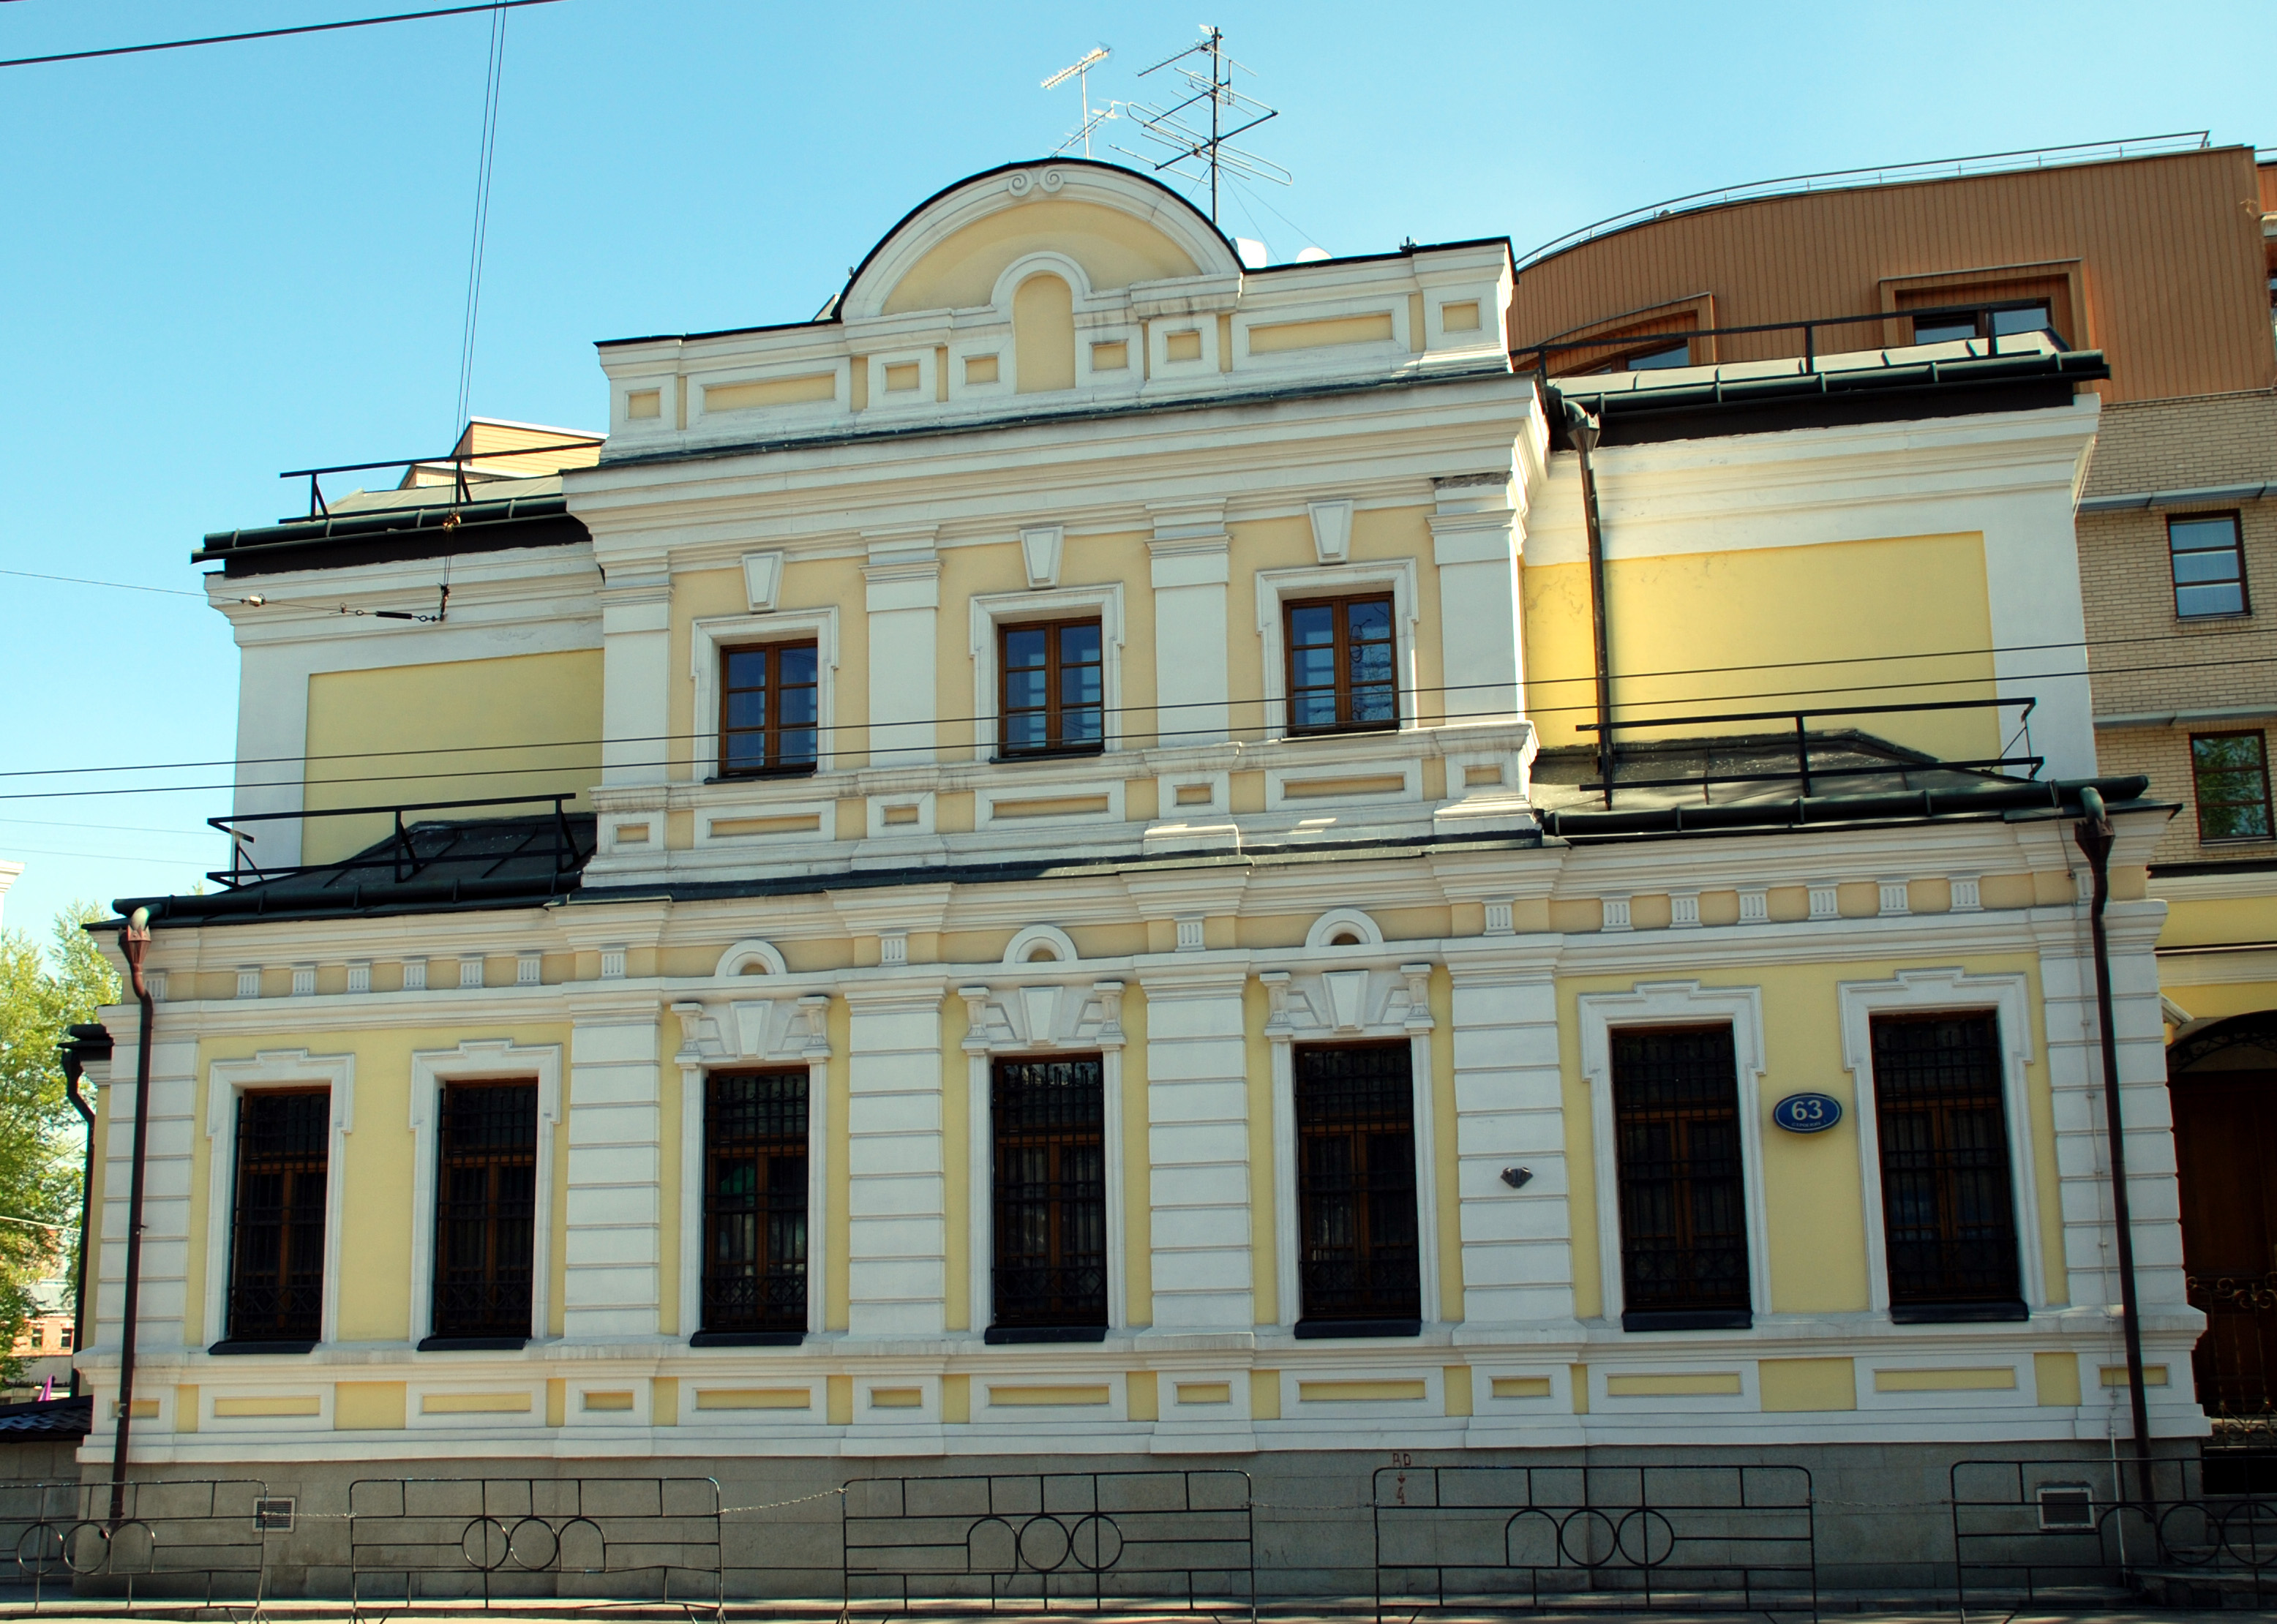
architecture, street, building, palace, city, cityscape, downtown, landmark, facade, nikon, streets, synagogue, moscow, estate, russia, d80, cityscapes, moskau, cities, nikond80, moscou, moscu, urban area